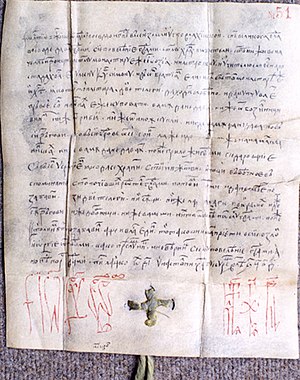
Rumænien / Historie / Middelalderen
Skrift, der indikerer osmannisk sejr, udstedt 14. oktober 1465 af Radu cel Frumos.
Rumænien er en suveræn stat i det sydøstlige Europa. Landet grænser op til Sortehavet, Bulgarien, Ukraine, Ungarn, Serbien og Moldova. Landet har et areal på 238.391 km² og et tempereret-fastlandsklima. Arealmæssigt er Rumænien det niendestørste medlem af EU. Hovedstaden og den største by, Bukarest, er med sine 1.883.425 indbyggere den sjettestørste by i EU.